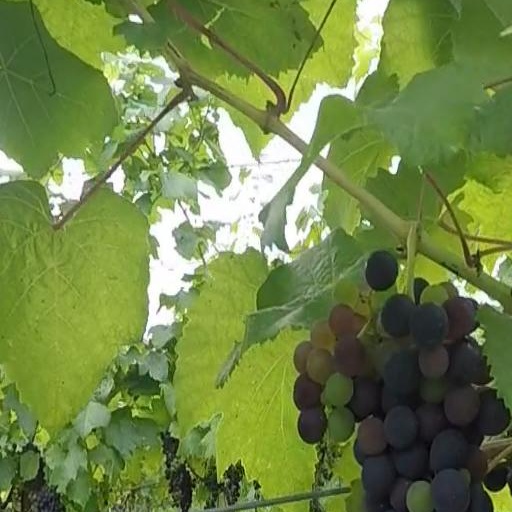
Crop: grape